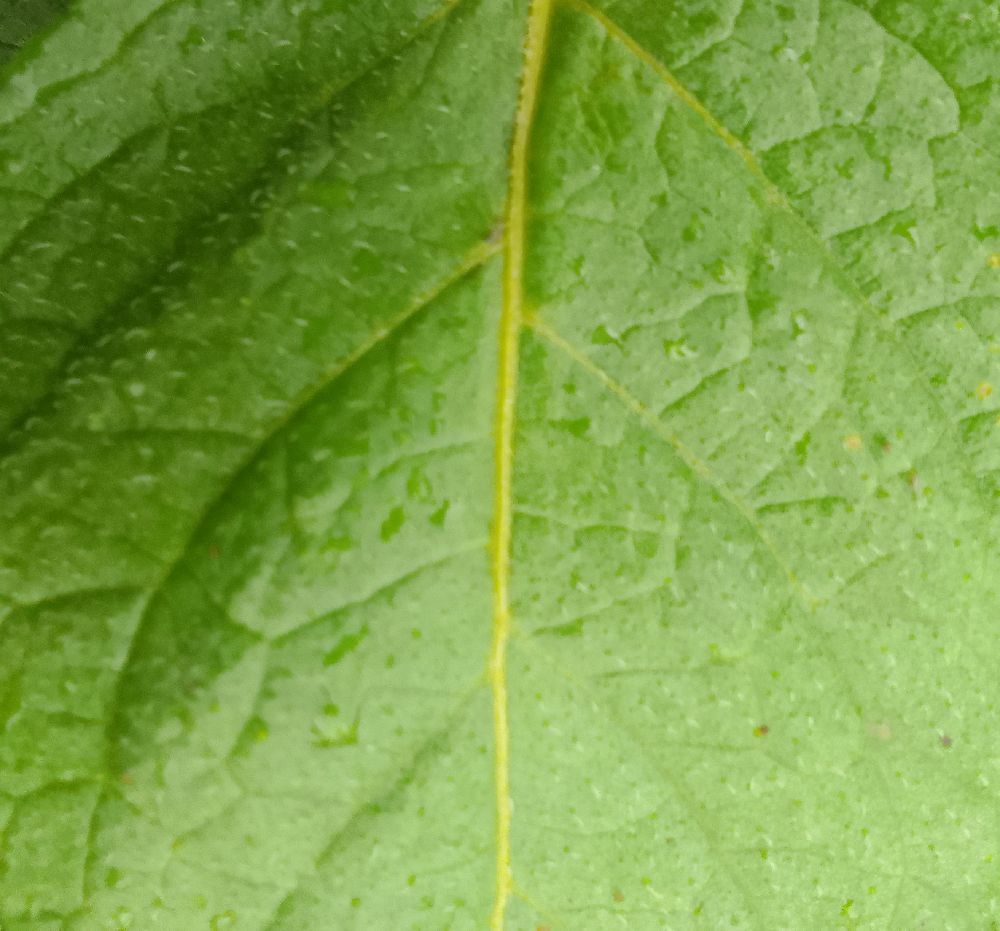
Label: Healthy